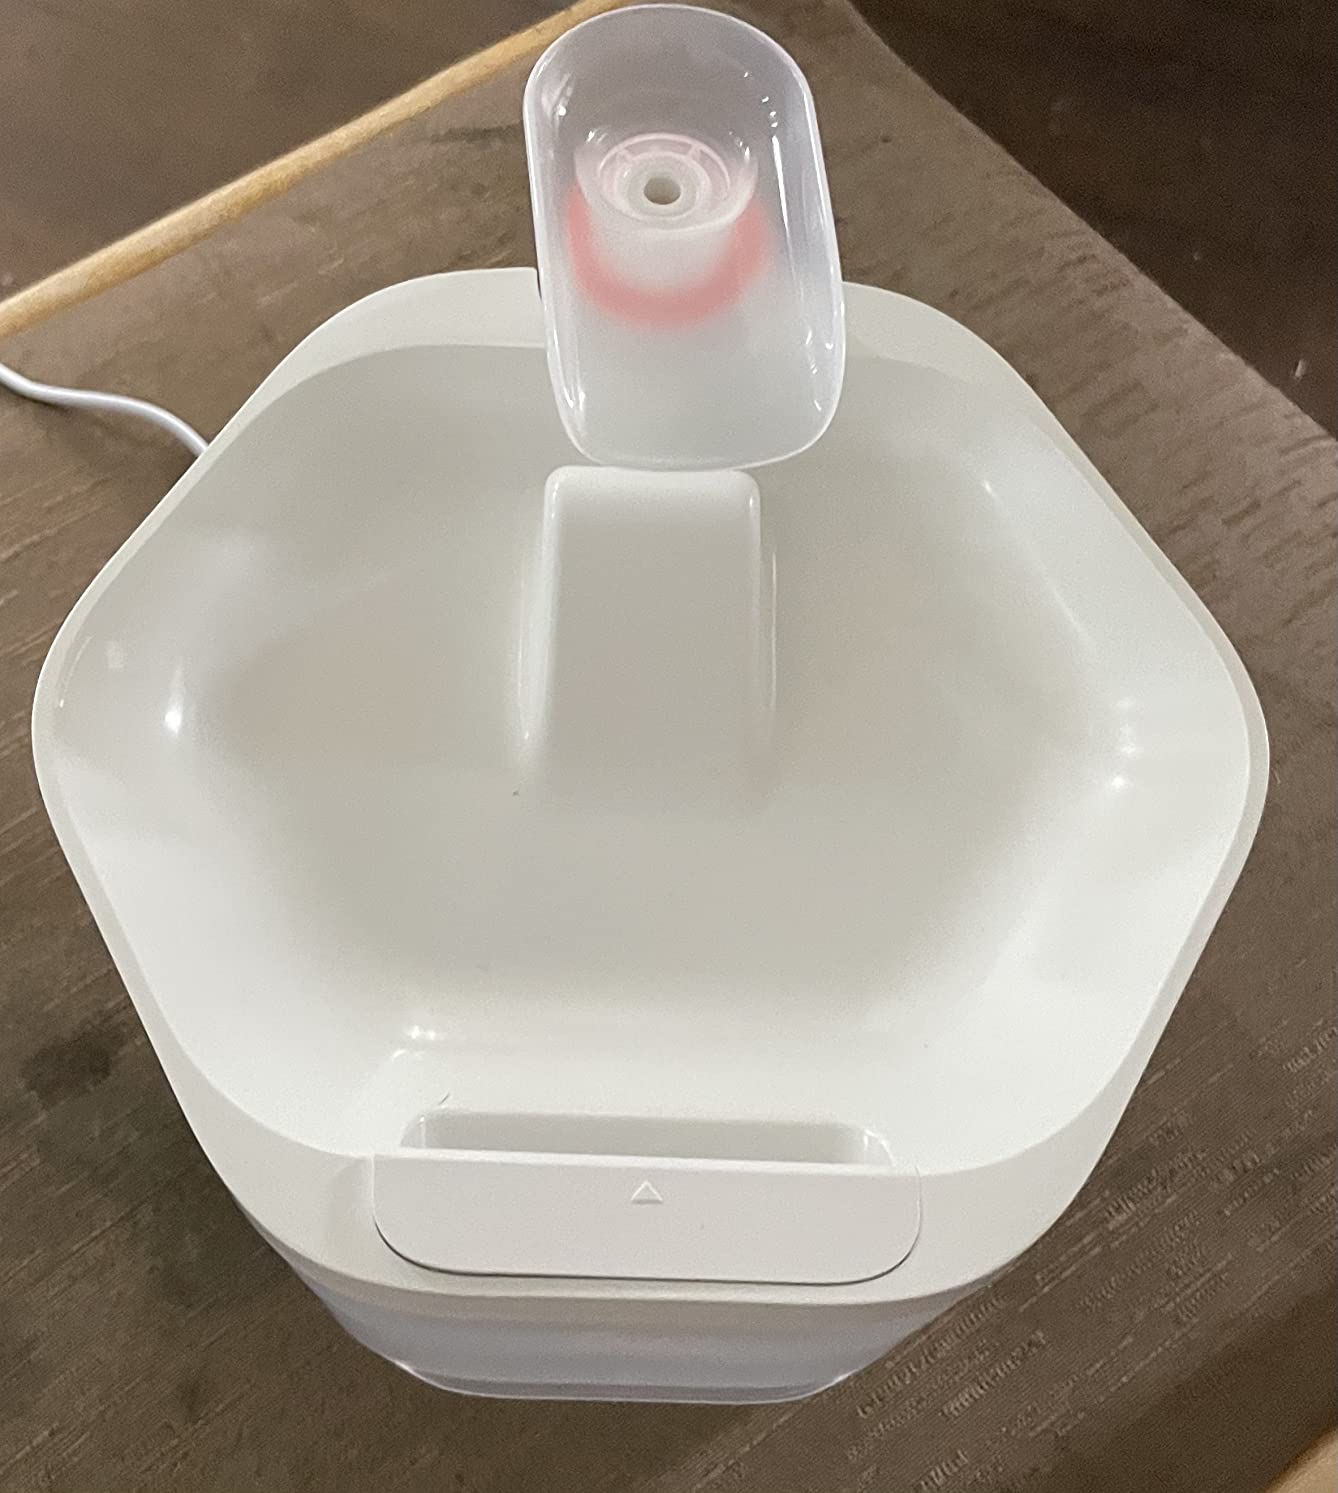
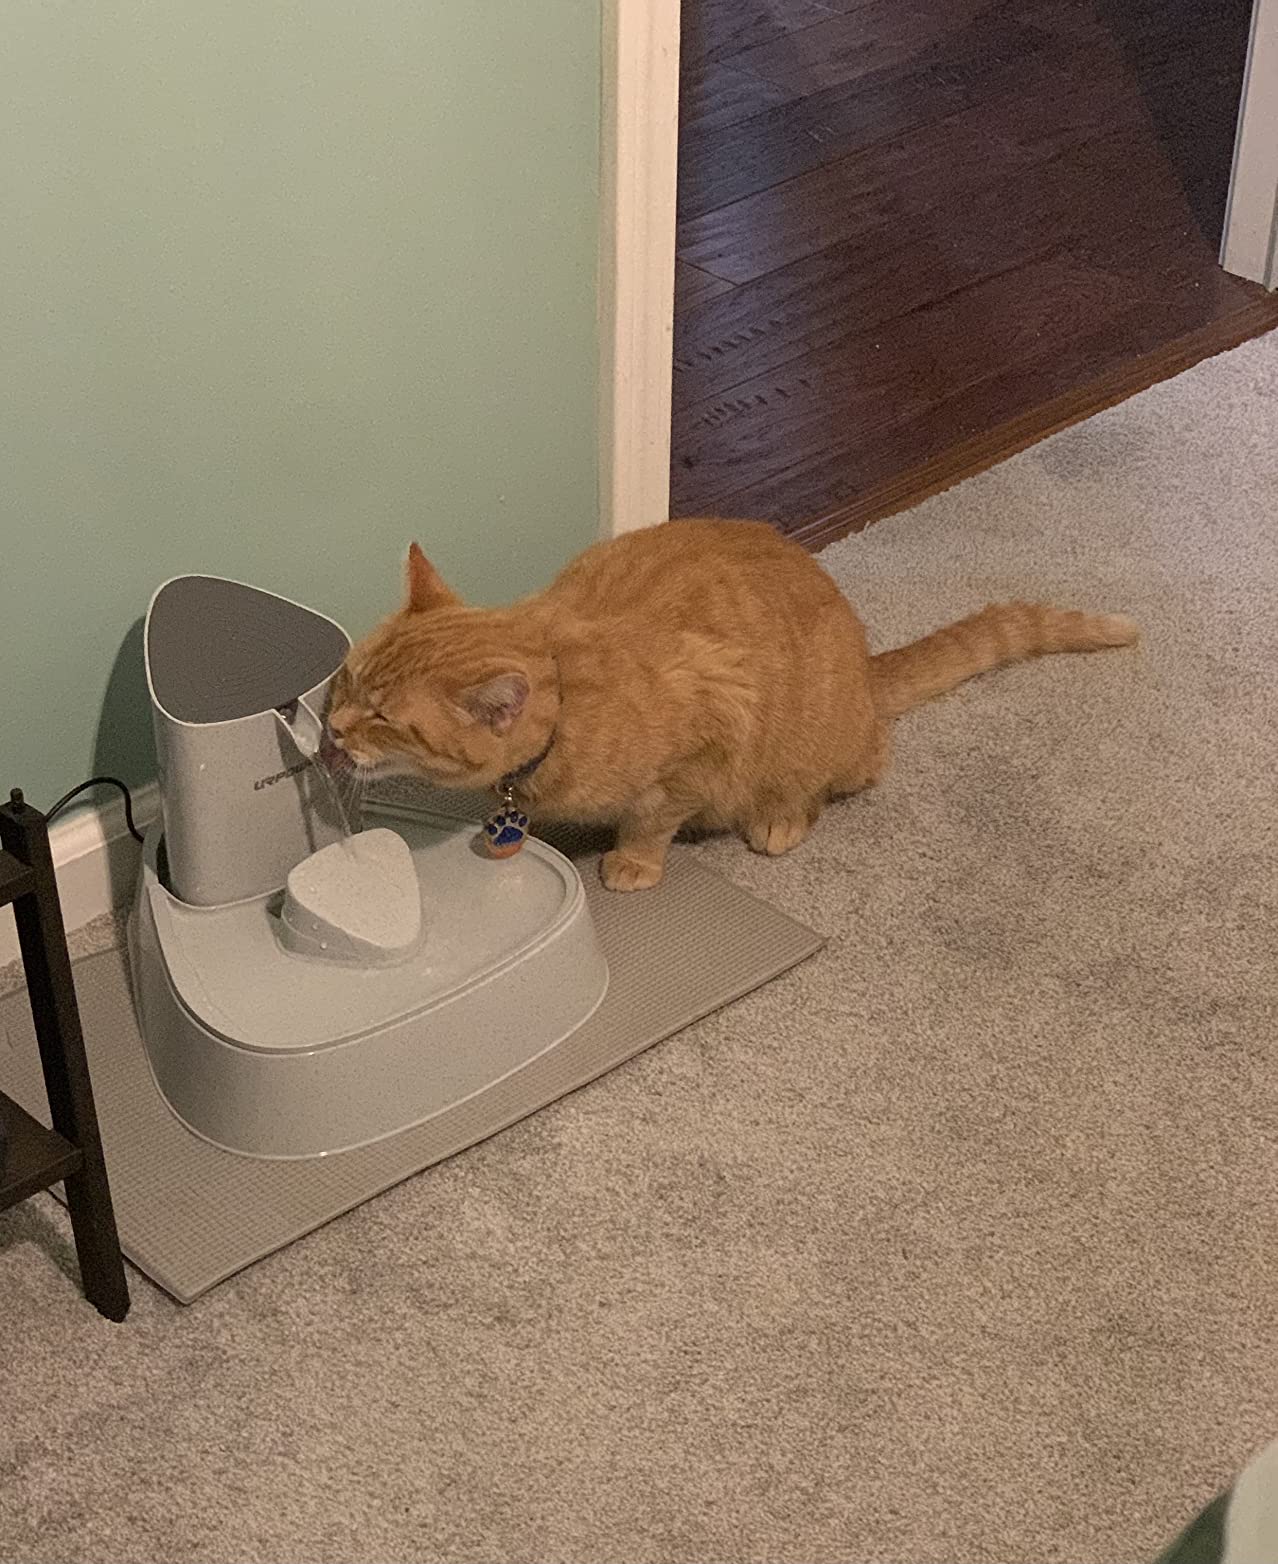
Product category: items_bowl
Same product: no